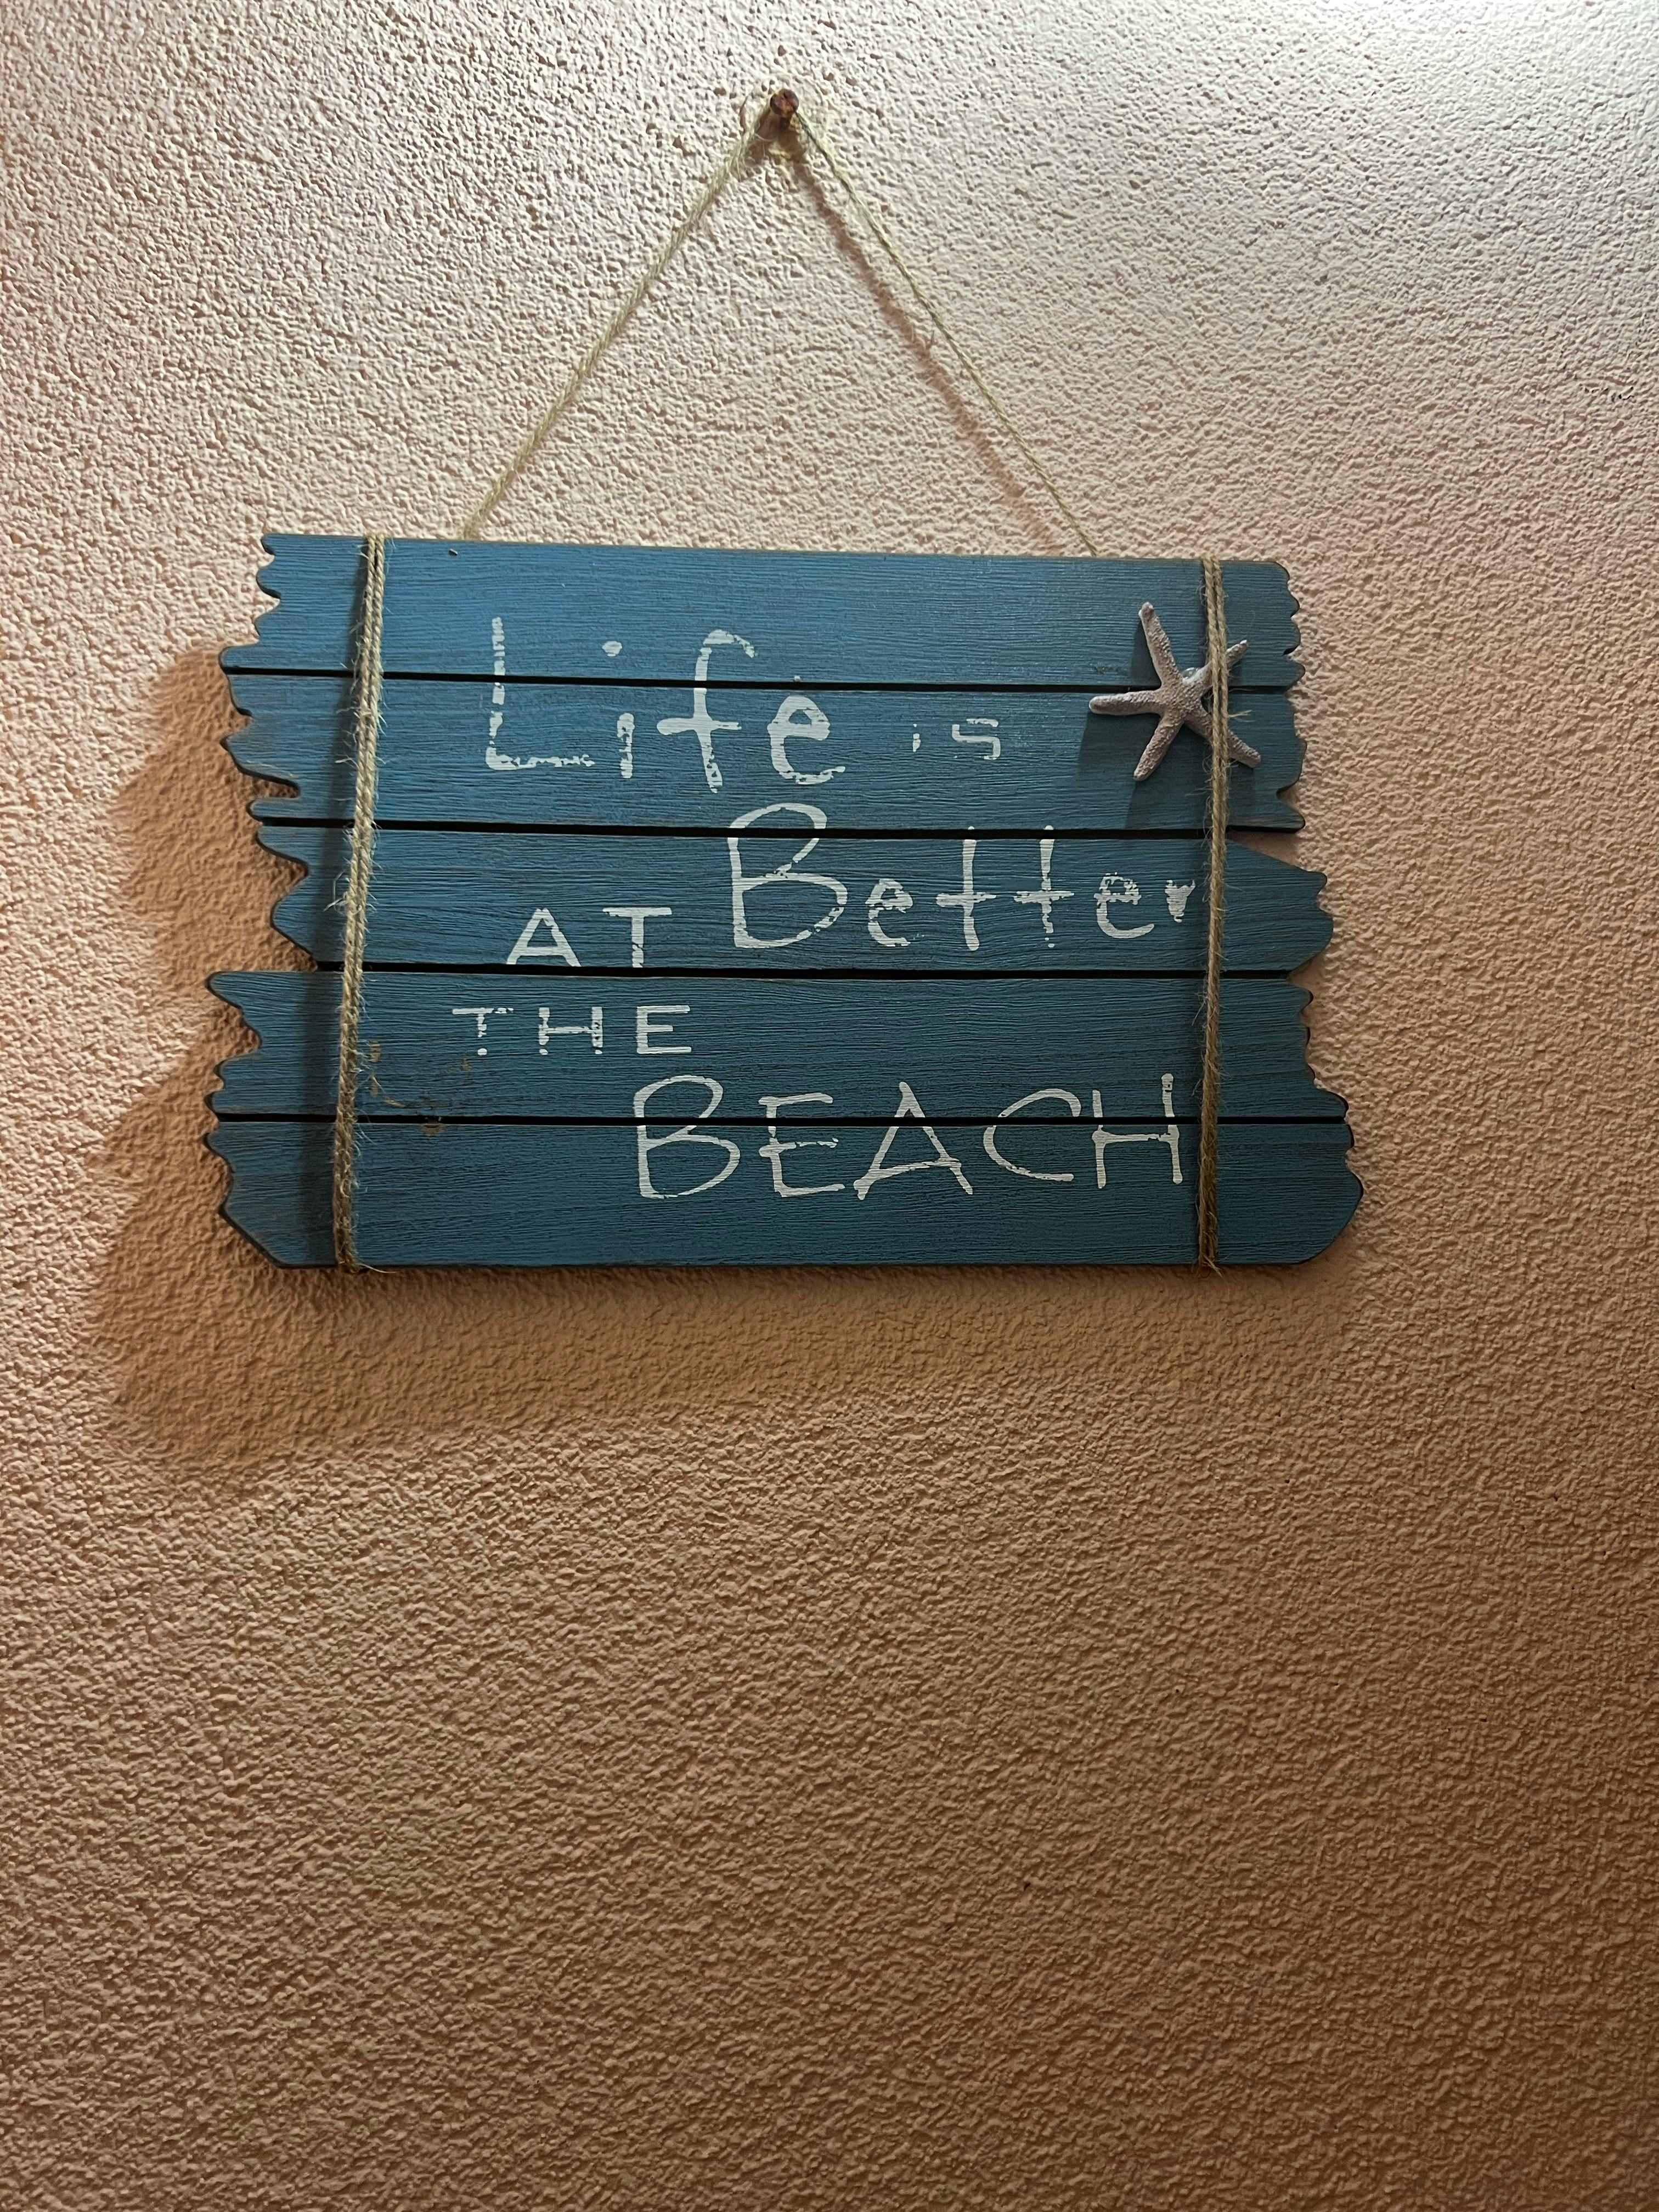
art, rectangle, font, wood, gas, Tints and shades, electric blue, Address sign, metal, number, signage, pattern, fashion accessory, sign, still life photography, symbol, house numbering